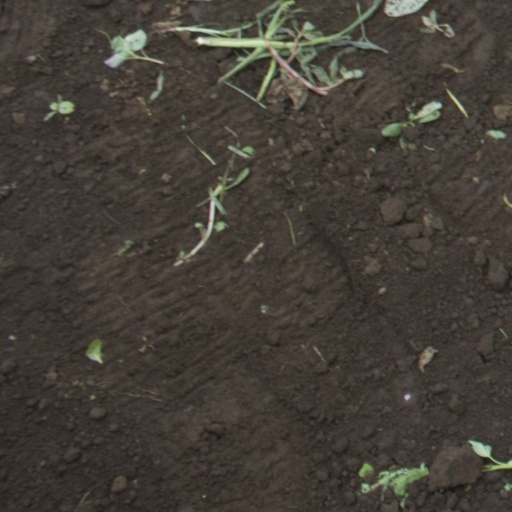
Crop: soybean